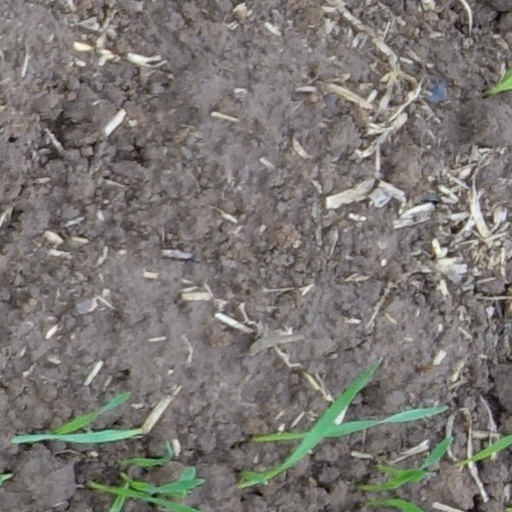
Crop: wheat